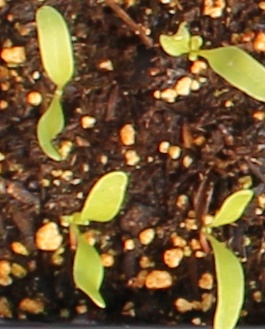
Label: Sugar beet